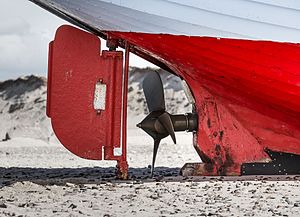
Fremdrivnings-system (maritim)
Skibsskruen på fiskekutteren er en del af kutterens fremdrivningssystem.
Fremdrivnings-systemet i et skib, er en samling komponenter, som har til opgave at understøtte og medvirke til overførsel af fremdrivningsmaskineriets frembragte effekt til skibets drivskrue.